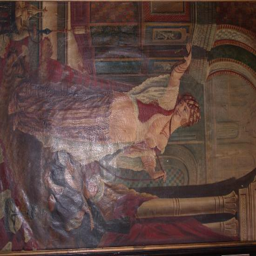
painting in the bird cage complete with bullet holes